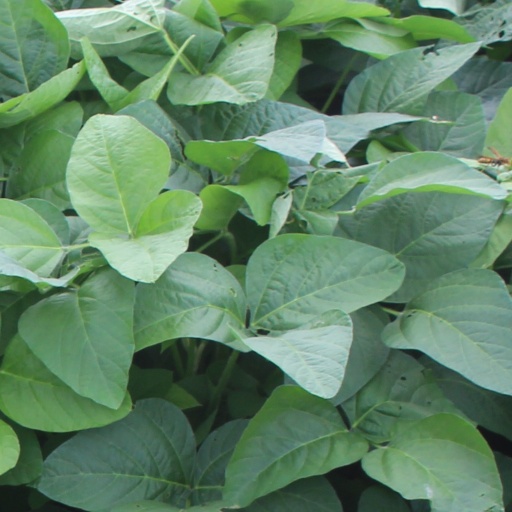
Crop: soybean